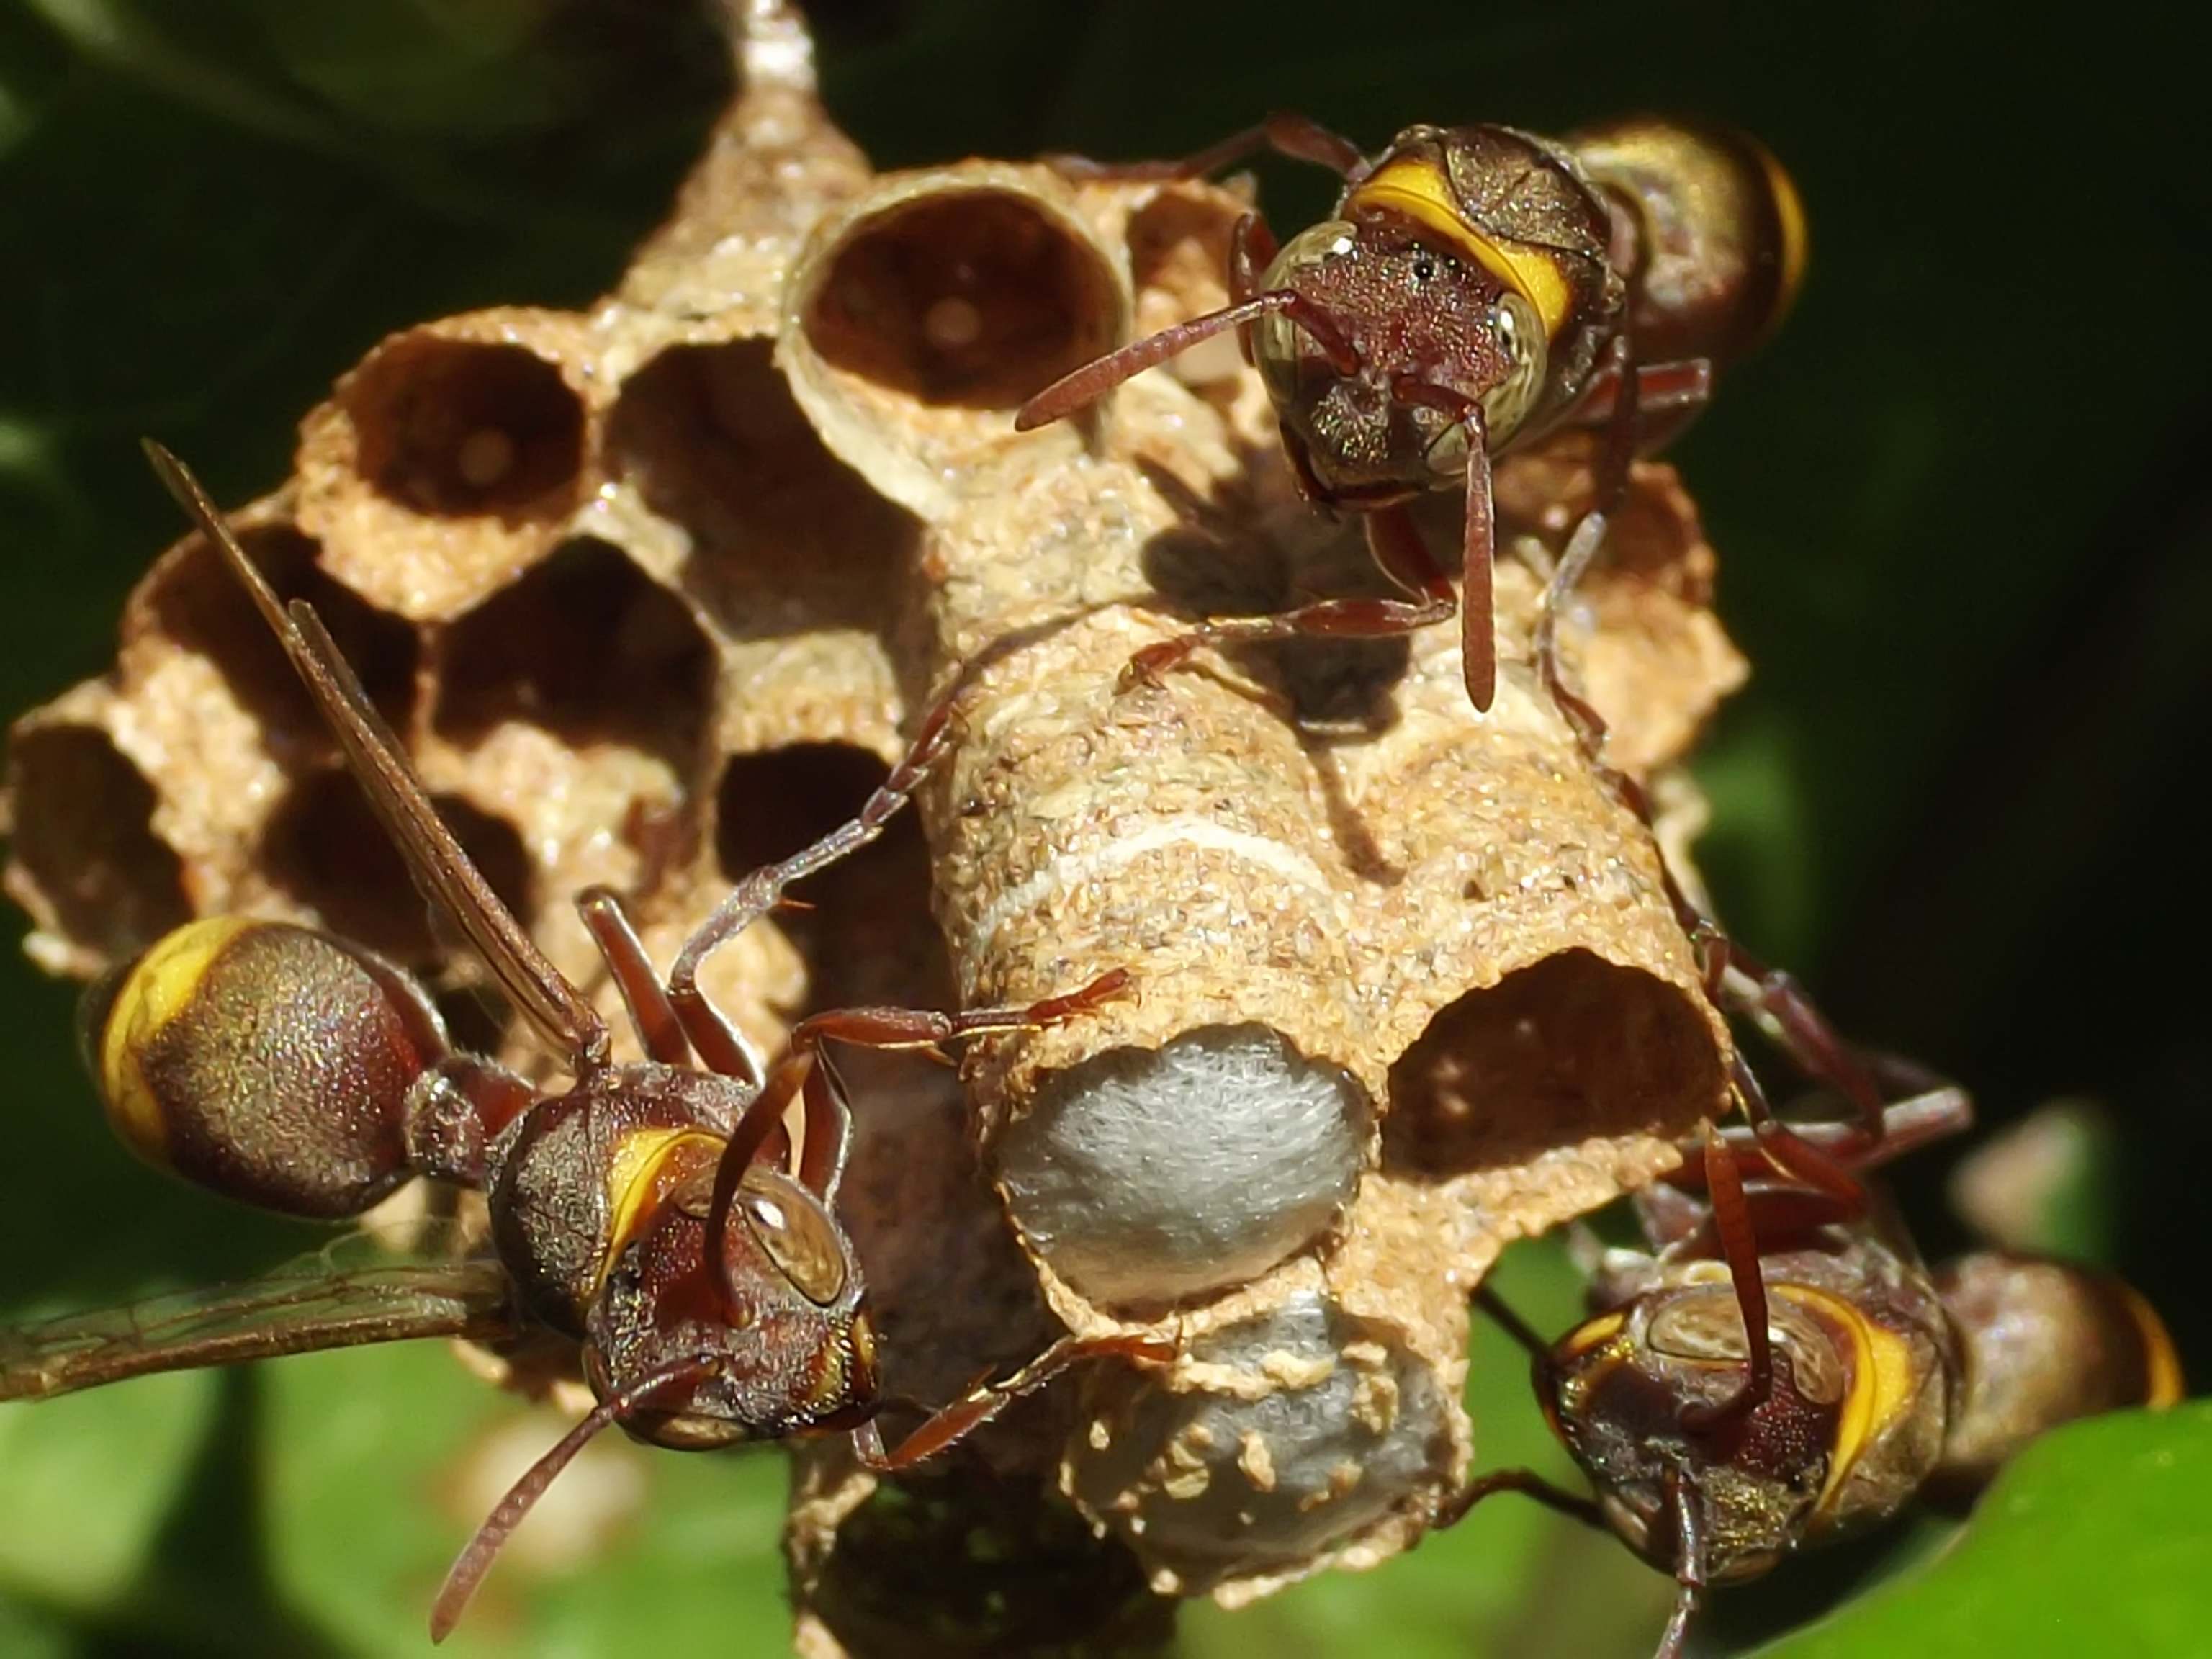
Paper Wasps, wasp, nest, build, not aggressive, study, friendly, watch, observe, fly, insect, insects, interesting, garden, south africa, FujiFilm FinePix S2960, photography, larvae, babies, pest, hornet, honeycomb, macro photography, close up, membrane winged insect, Eumenidae, invertebrate, plant, hoverfly, tachinidae, wildlife, Jewel bugs, net winged insects, emperor moths